Ōkami

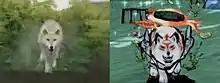
Side-by-side comparison of the original realistic (left) and the final sumi-e (right) style used in "Ōkami"

While the team successfully used the photorealistic engine to produce initial prototypes, the performance on the target platform, the PlayStation 2, was not great. Further, Kamiya suggested that he allowed so many ideas from the team that resulted in the development moving off-target, including creating more of a simulation. Eventually, they settled onto the gameplay found in the final product. While the team tried to optimize the game engine, character designer Kenichiro Yoshimura drew the wolf character using a brush, which inspired Kamiya and other leads to adopt the Ukiyo-e and sumi-e style, both Japanese watercolor and wood carving techniques used in notable works such as those of Hokusai, and which better conveyed the connection of restoring nature, while also resolving the performance issues. Over a three-day period, the game's leads re-evaluated the game's approach around this new art style, which also included the concept of the Celestial Brush. Atsushi Inaba, CEO of Clover, noted that "once we fixed ourselves on a graphical style and got down to the brushwork, we thought 'Wouldn't it be great if we could somehow get the player involved and participate in this artwork instead of just watching it?' That's how the idea of the Celestial Brush was born". Original concepts for enemies included the use of dinosaurs, but the designs settled onto more demonic characters.